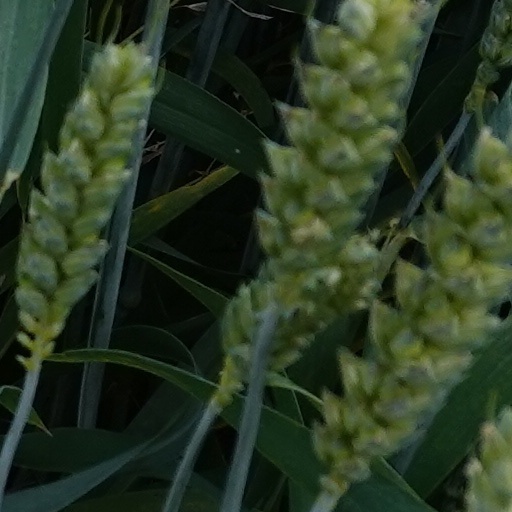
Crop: wheat